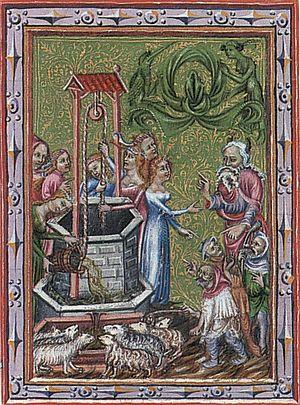
La Bible de Wenceslas est un manuscrit enluminé composé entre 1390 et 1400 à Prague et conservé à la Bibliothèque nationale autrichienne à Vienne sous la cote Codex Vindobonensis 2759-2764. Cette Bible illustrée écrite en allemand a été commandée pour le roi Wenceslas IV de Bohême.
Philon d’Alexandrie est un philosophe juif hellénisé qui est né à Alexandrie vers 20 av. J.-C., où il est mort vers 45 apr. J.-C. Contemporain des débuts de l’ère chrétienne, il vit à Alexandrie, qui est alors le grand centre intellectuel de la Méditerranée. La ville compte une forte communauté juive dont Philon est un des représentants auprès des autorités romaines. Son œuvre abondante est principalement apologétique, entendant démontrer la parfaite adéquation entre la foi juive et la philosophie hellène.
Rébecca est un personnage de la Genèse, le premier livre de la Bible. Elle est la fille de Betouel, la femme d'Isaac et la mère de Jacob et d'Ésaü. Elle est une des 4 matriarches.